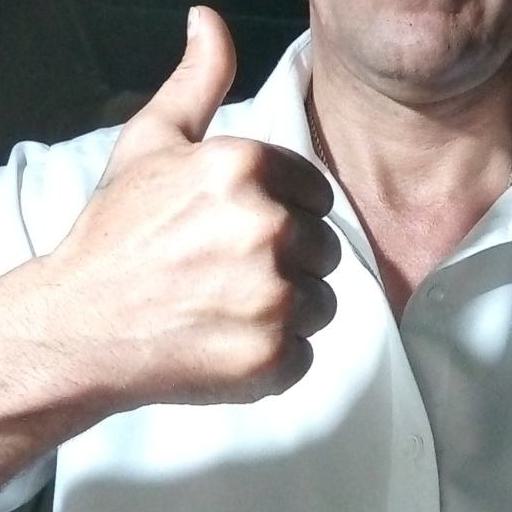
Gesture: like